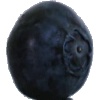
Label: Blueberry 1